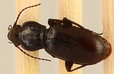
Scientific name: Pterostichus restrictus
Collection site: Niwot Ridge NEON (NIWO), plot NIWO_001